Strandhill

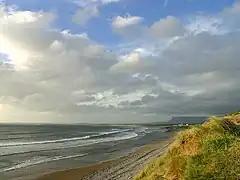
Strandhill beach

Strandhill is a vast beach break capable of holding huge waves in the right conditions. Surfing is usually best when the tide is on the push in from mid to high tide.